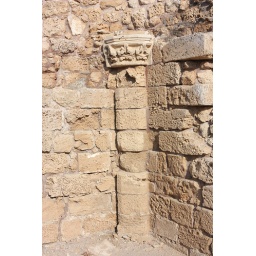
Walls and column of the crusaders building in Caesarea, Israel